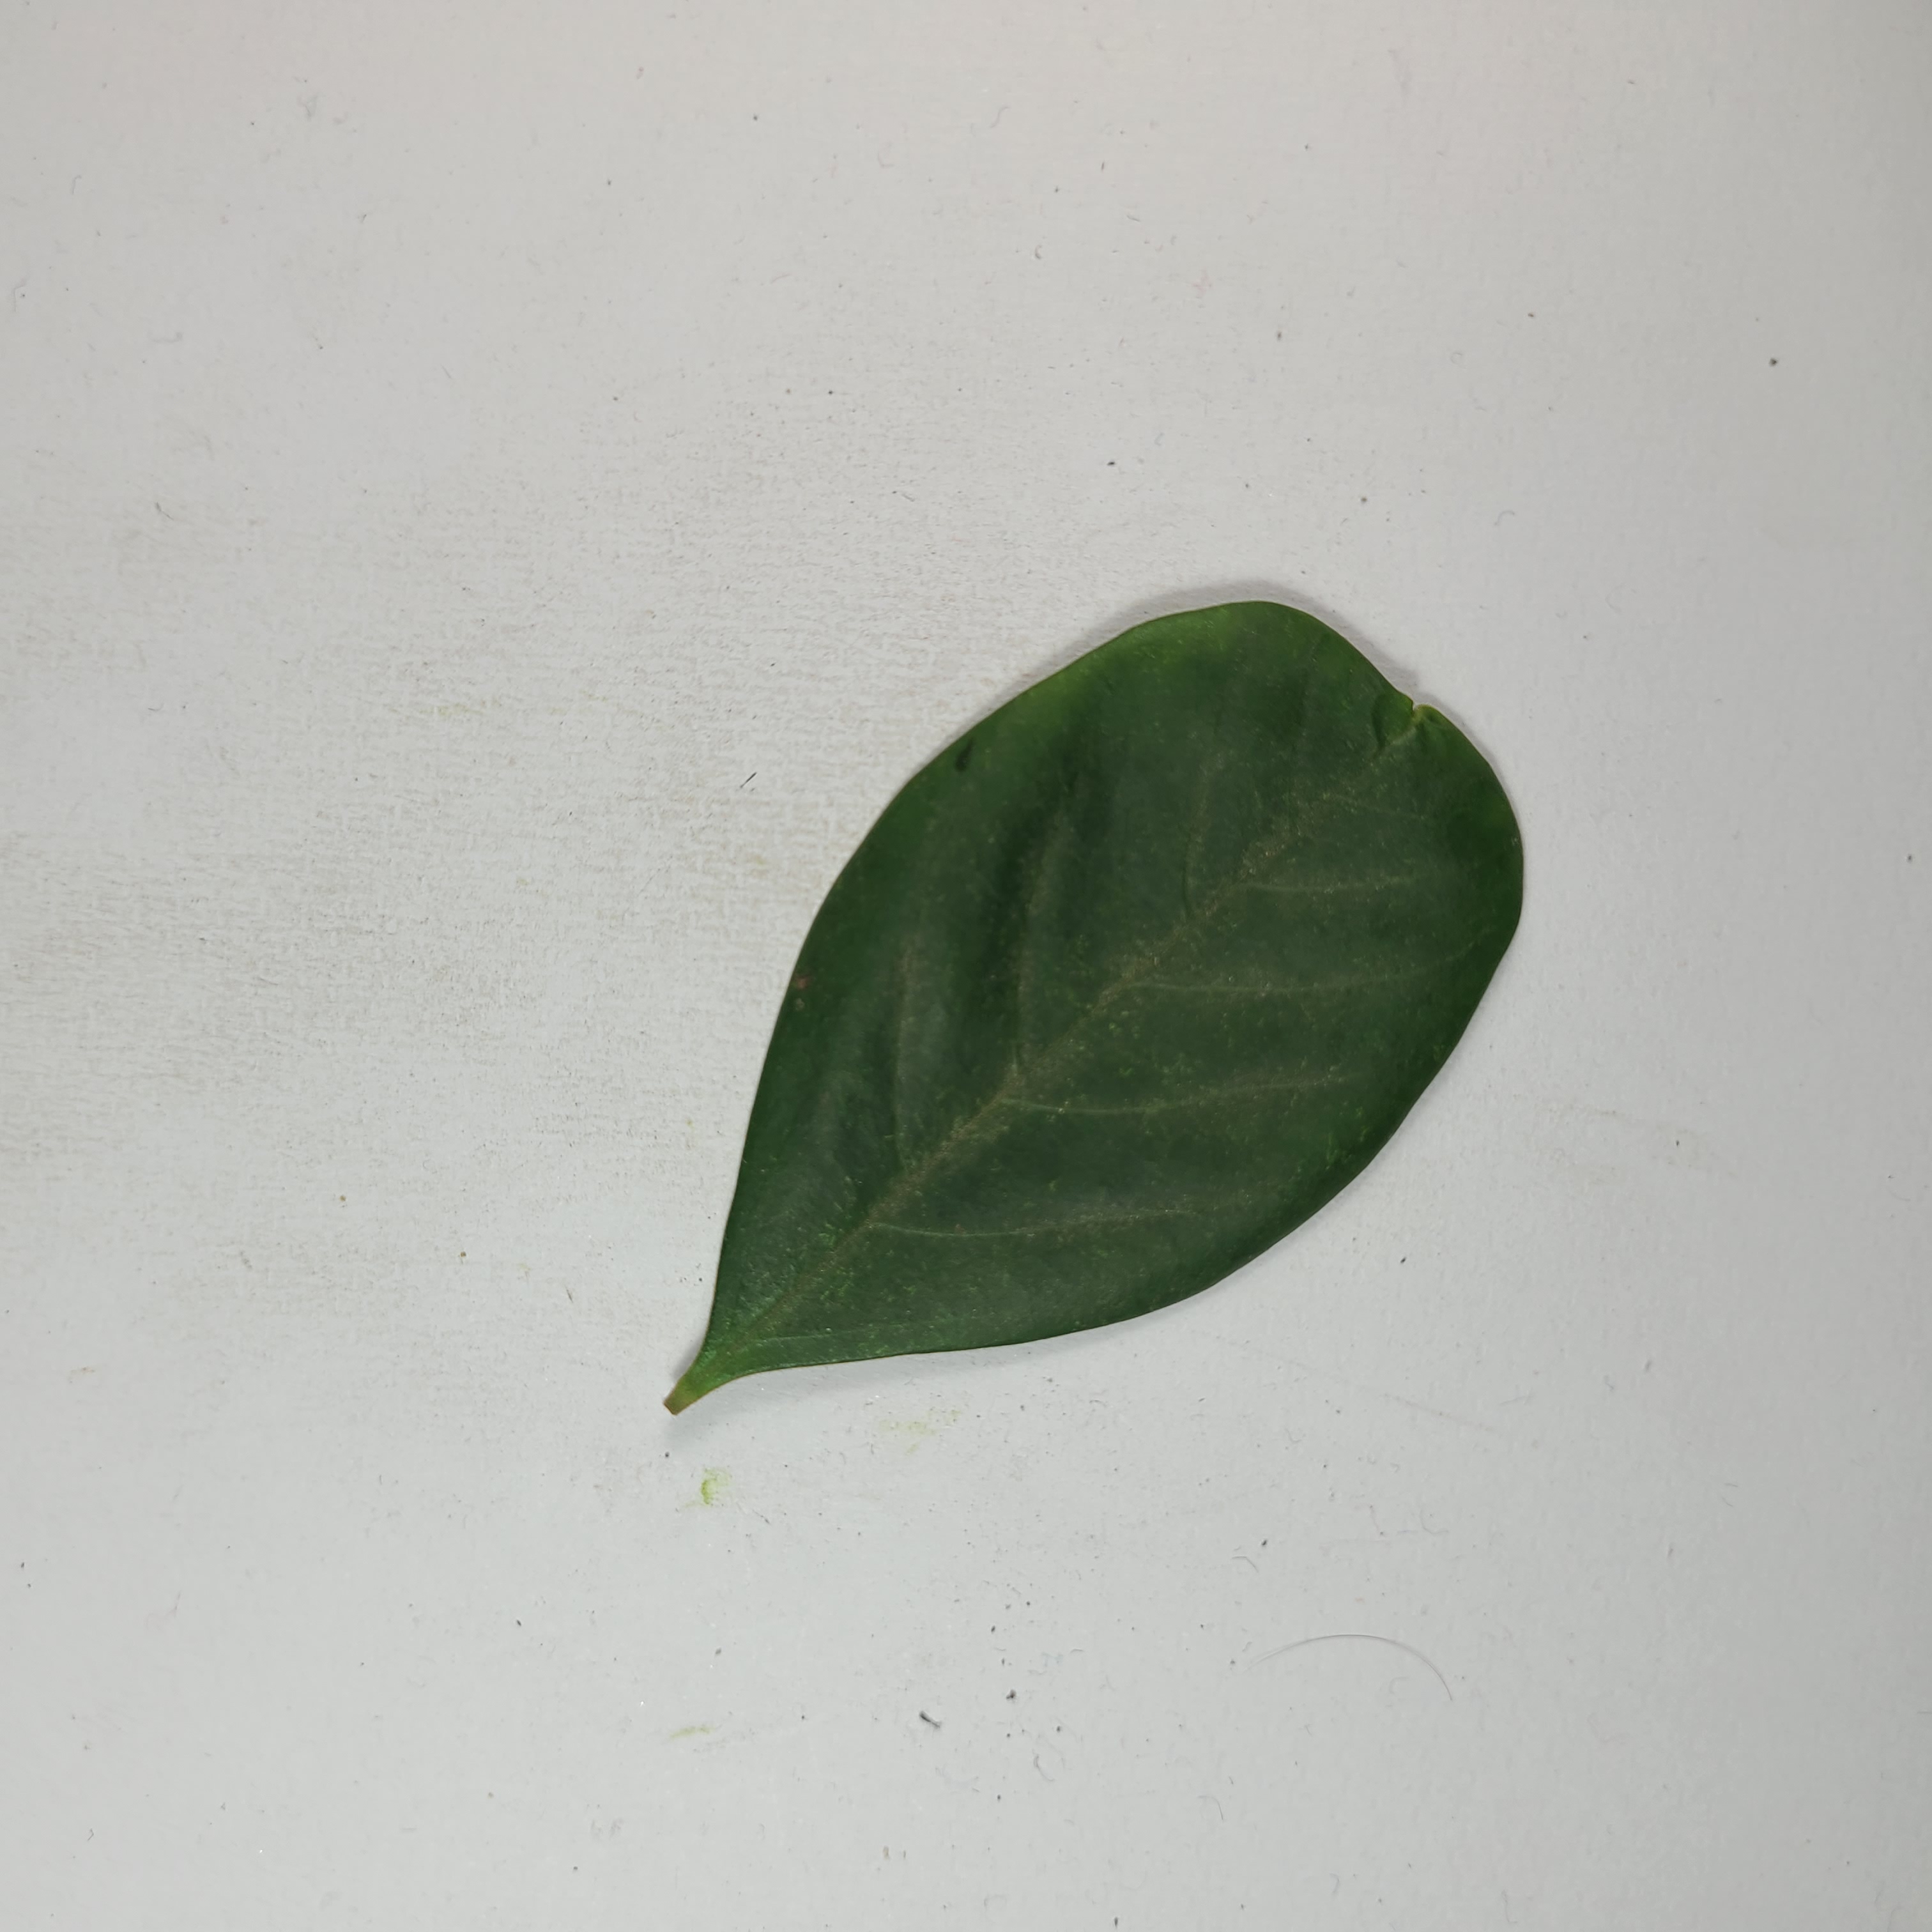
Label: Healthy Leaves